2016 Russian Grand Prix

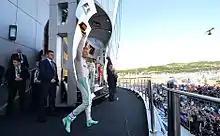
Nico Rosberg on his way to the winner's podium

At the start, several drivers made contact with one another into turn two. Sebastian Vettel was hit in the rear by Daniil Kvyat there and during turn three, the latter of which caused him to crash into the barrier and retire from the competition. Further back, Nico Hülkenberg was hit by Esteban Gutiérrez and collected Rio Haryanto, forcing both Hülkenberg and Haryanto into retirement as well. As the safety car came out to allow for the cars and debris to be cleared from the track, several cars headed to the pit lane to repair damage, among them Daniel Ricciardo, Daniil Kvyat and Sergio Pérez. The order at the restart on lap four was: Rosberg, Räikkönen, Bottas, Massa and Hamilton, who had stayed clear of the incidents to move up to fifth. On the restart, Bottas moved ahead of Räikkönen, while Hamilton made a successful move on Massa into fourth. Kvyat's early pit stop left him in 15th at that point, and he soon served a ten-second stop-and-go penalty for his contacts with Vettel, dropping him to last. Meanwhile, Hamilton overtook Räikkönen to move into third on lap seven. Felipe Nasr came into the pit lane on lap 12 to replace a slow puncture on his tyres. The order at the front remained the same until Bottas became the first front runner to pit for fresh tyres on lap 17. Hamilton followed suit one lap later, but still emerged behind Bottas, overtaking him into turn two another lap later. On lap 20, Räikkönen made a pit stop as well, coming back out behind Hamilton, but ahead of Bottas. All the while, Rosberg led comfortably ahead of Max Verstappen, who made his first stop on lap 23 and dropped back.